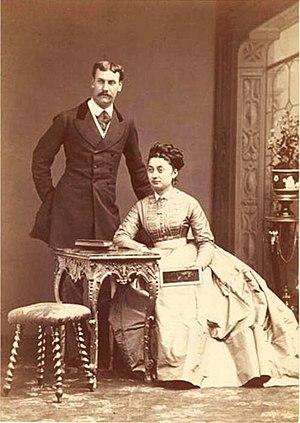
La maison impériale de France désigne la dynastie impériale française et ses branches collatérales. Elle est issue de la famille Bonaparte, une famille patricienne corse originaire d'Italie, reconnue noble en France sous l'Ancien Régime et devenue maison impériale à la suite de l'élévation de Napoléon Bonaparte à la dignité d'empereur des Français le 18 mai 1804.
La maison Murat est une famille française qui a régné sur le royaume de Naples de 1808 à 1815.